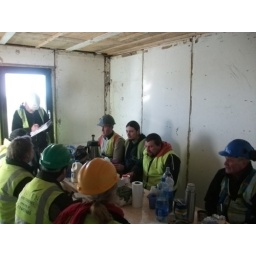
Project lift: An operation to move two wooden buildings from the Limerick Port tunnel site to Charleville Castle in Tullamore.